Charlotte Kellogg

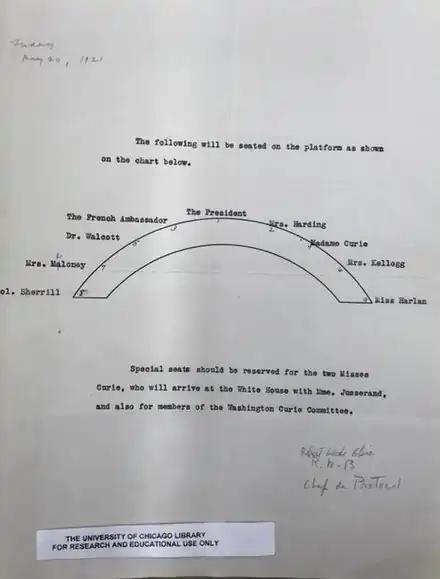
Seating chart: Charlotte Kellogg sits to left of Marie Curie at Radium Gifting Ceremony, 20 May 1921, East Wing of Warren G. Harding's White House

Marie Curie, having refused to patent her discovery of radium, struggled to raise funds to secure the costly element, in 1921 priced at some US $100,000 per gram. After in 1920 meeting with American journalist Marie Mattingly Meloney for a rare interview during which she spoke of her research needs, Curie agreed to visit the United States to receive a gift of radium, which Meloney promised to procure. Meloney and Kellogg, along with many other American women, facilitated a 1921 grass-roots campaign "to raise money to make a gift to Madame Curie on the occasion of her visit of a gram of radium for exclusive use in experimental work."